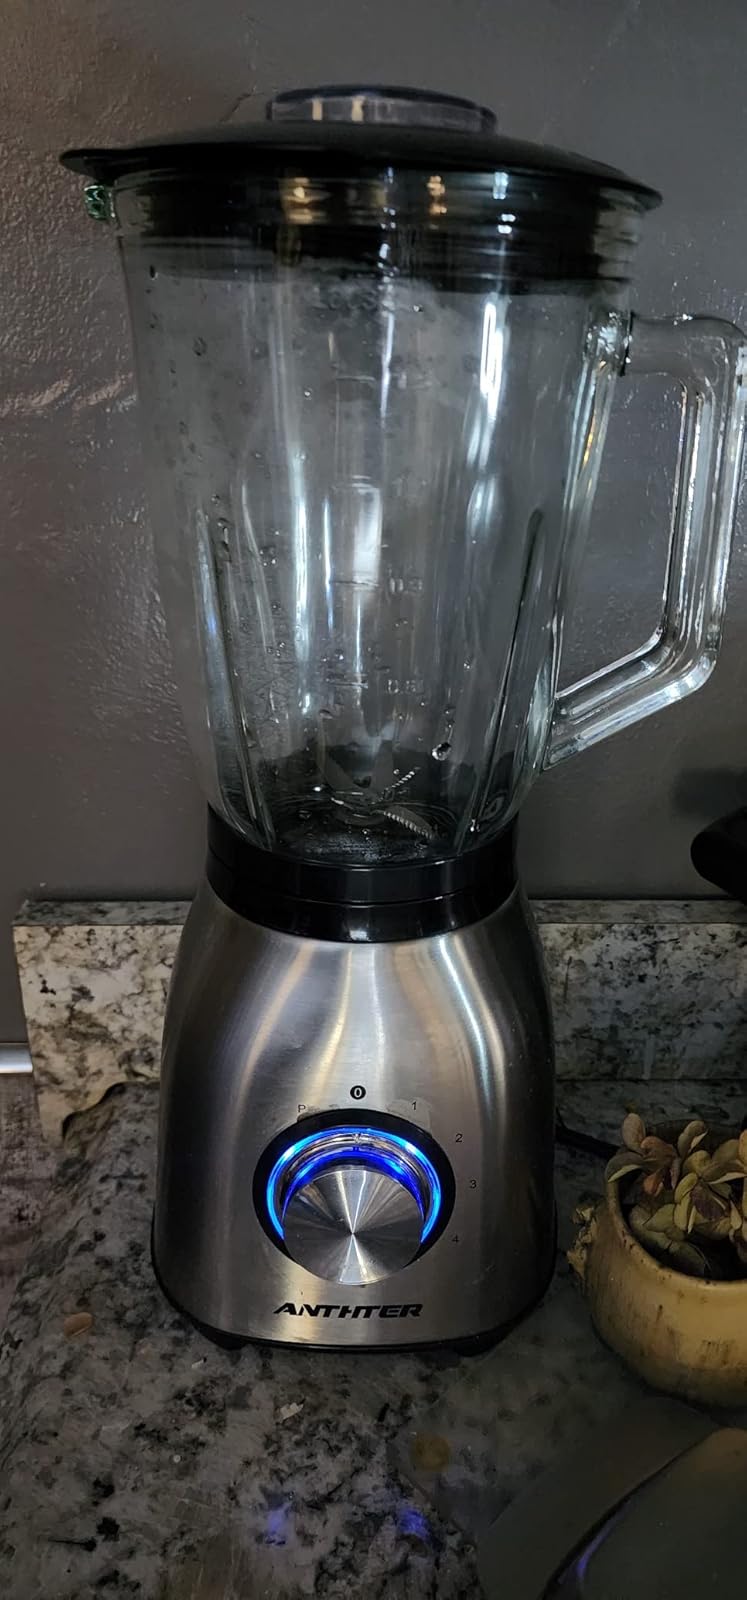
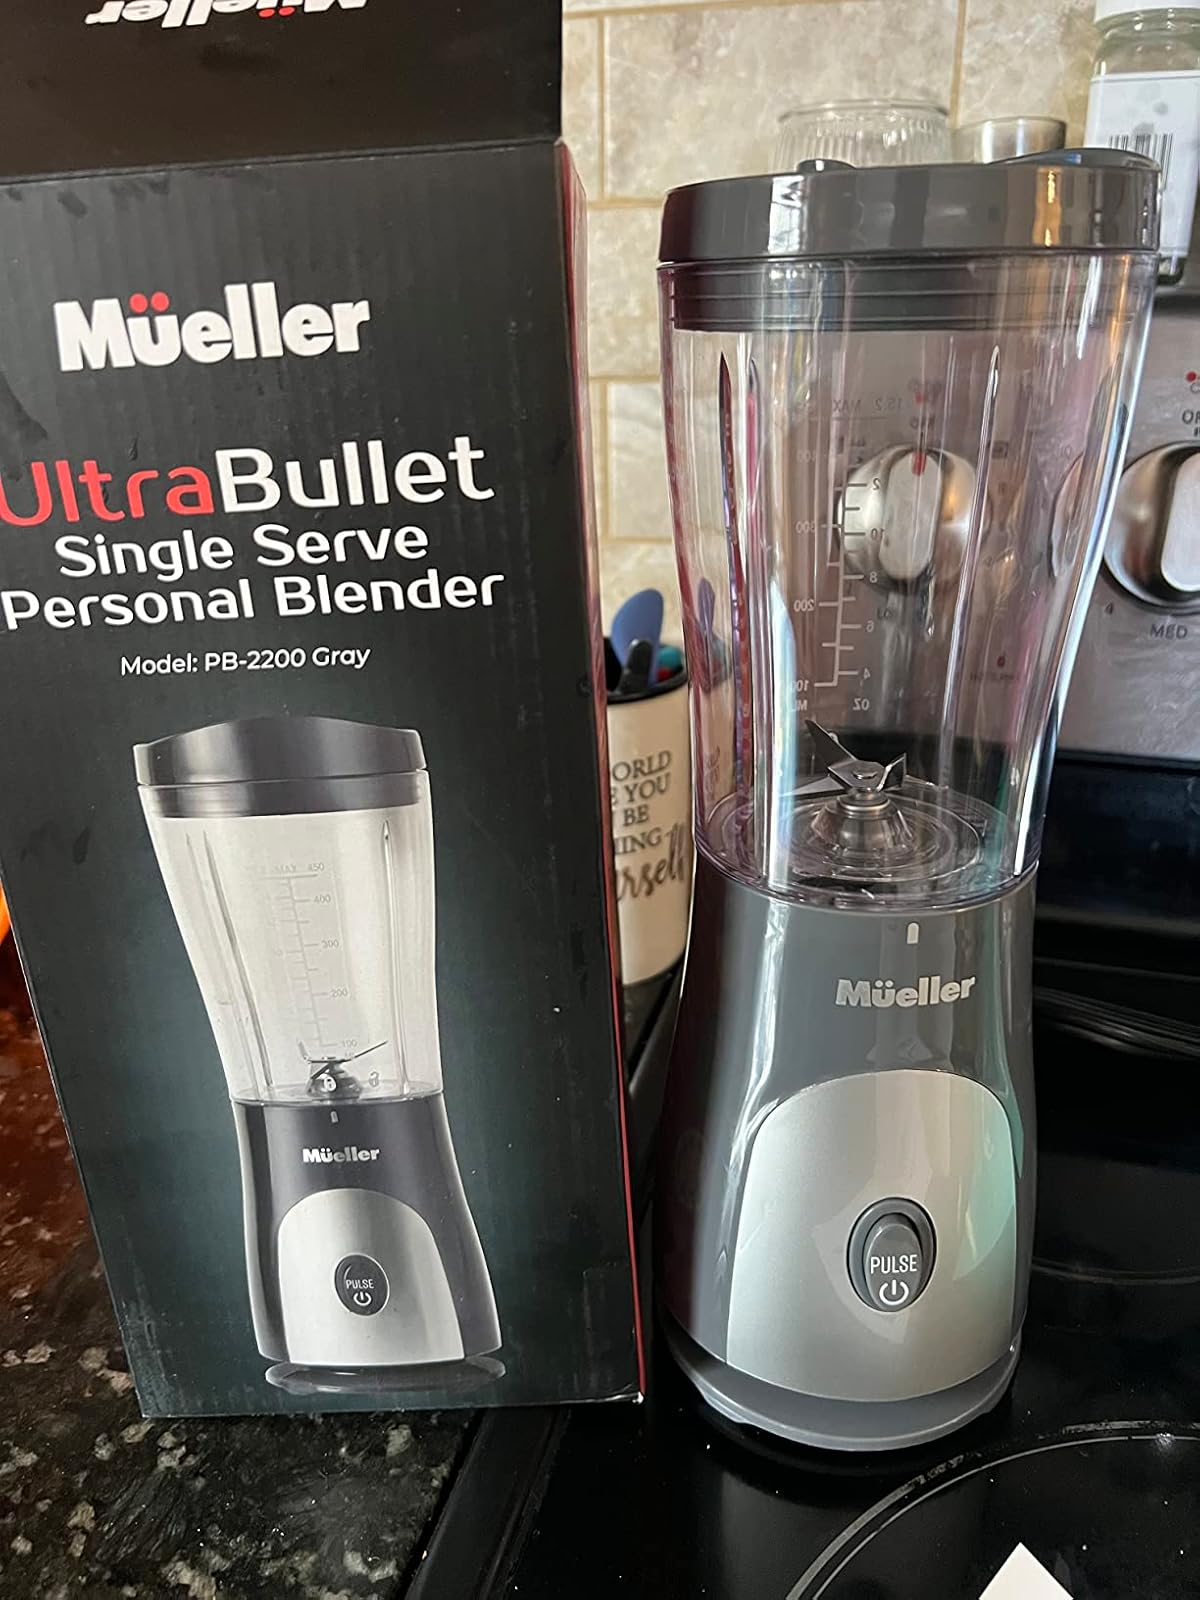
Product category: items_blender
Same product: no